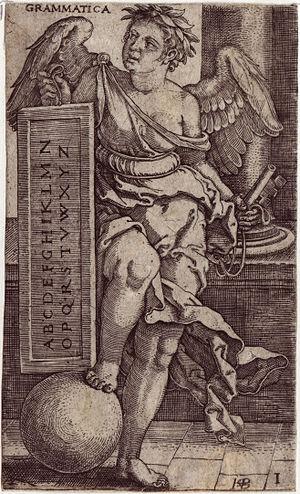
La langue des oiseaux consiste à donner un sens autre à des mots ou à une phrase, soit par un jeu de sonorités, soit par des jeux de mots, soit enfin par le recours à la symbolique des lettres. Autrement dit, la langue des oiseaux est une langue tenant de la cryptographie, qui se fonde sur trois niveaux :